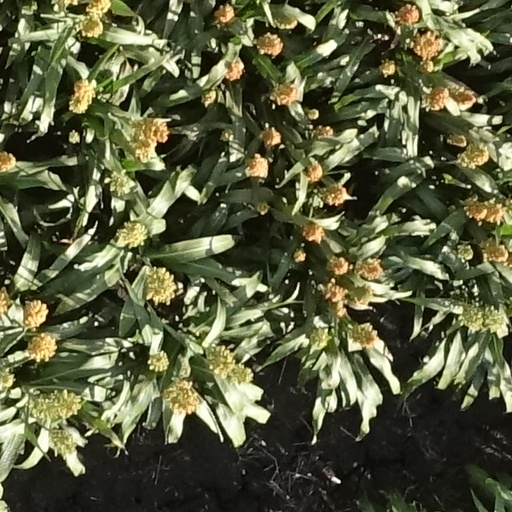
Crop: sorghum